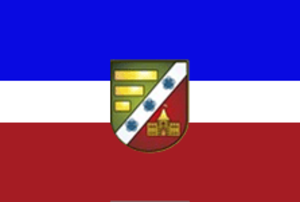
Broussyliv ou Broussilov est une commune urbaine de l'oblast de Jytomyr, en Ukraine, et le centre administratif du raïon de Broussyliv. Sa population s'élevait à 4 939 habitants en 2017.